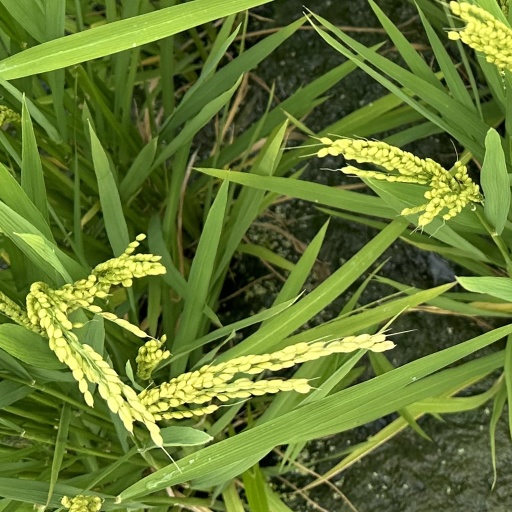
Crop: rice